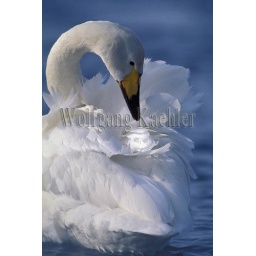
Japan, hokkaido island, near kushiro, lake kussharo, whooper swan preening